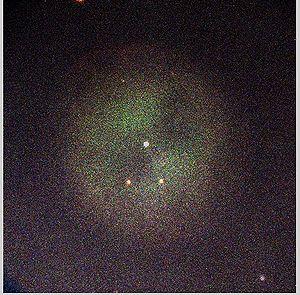
Les objets de Messier sont une liste d'objets astronomiques catalogués par l'astronome français Charles Messier dans son Catalogue des Nébuleuses et des Amas d'Étoiles, publiée en 1771, puis étendue dans sa dernière édition en 1966.